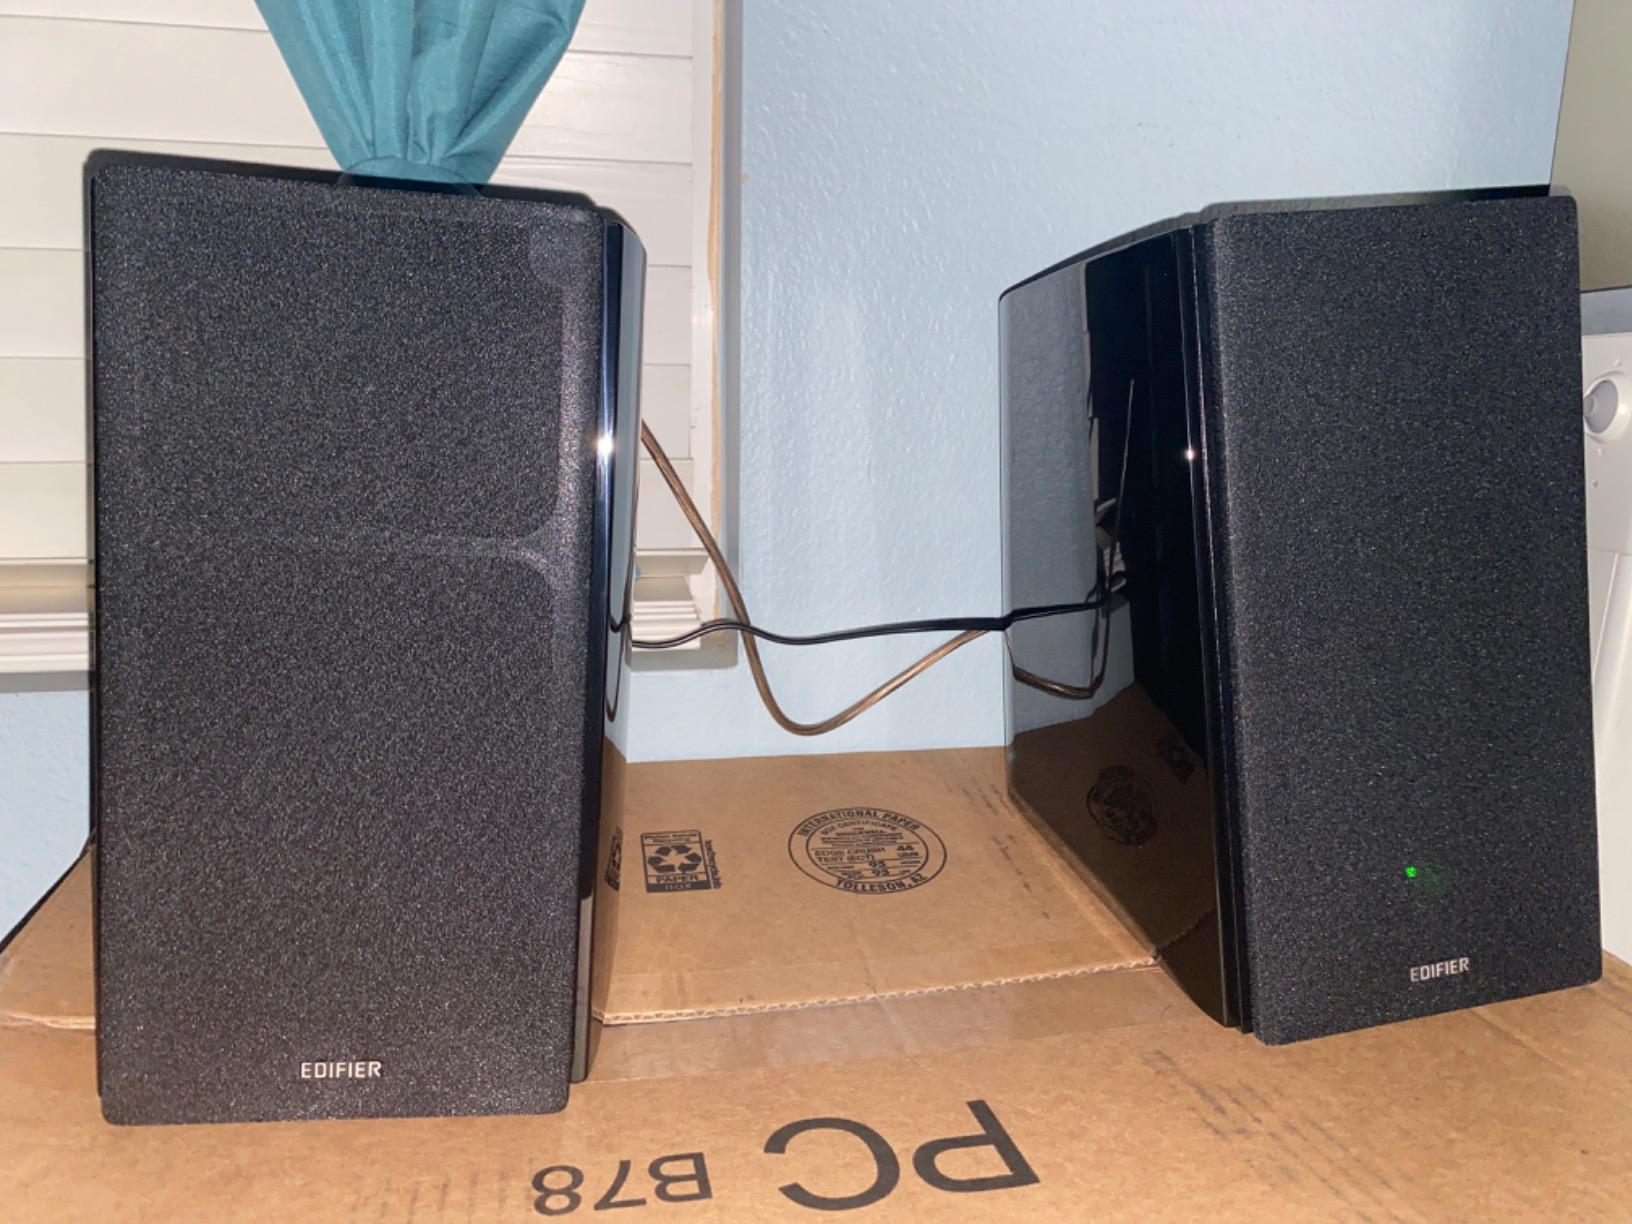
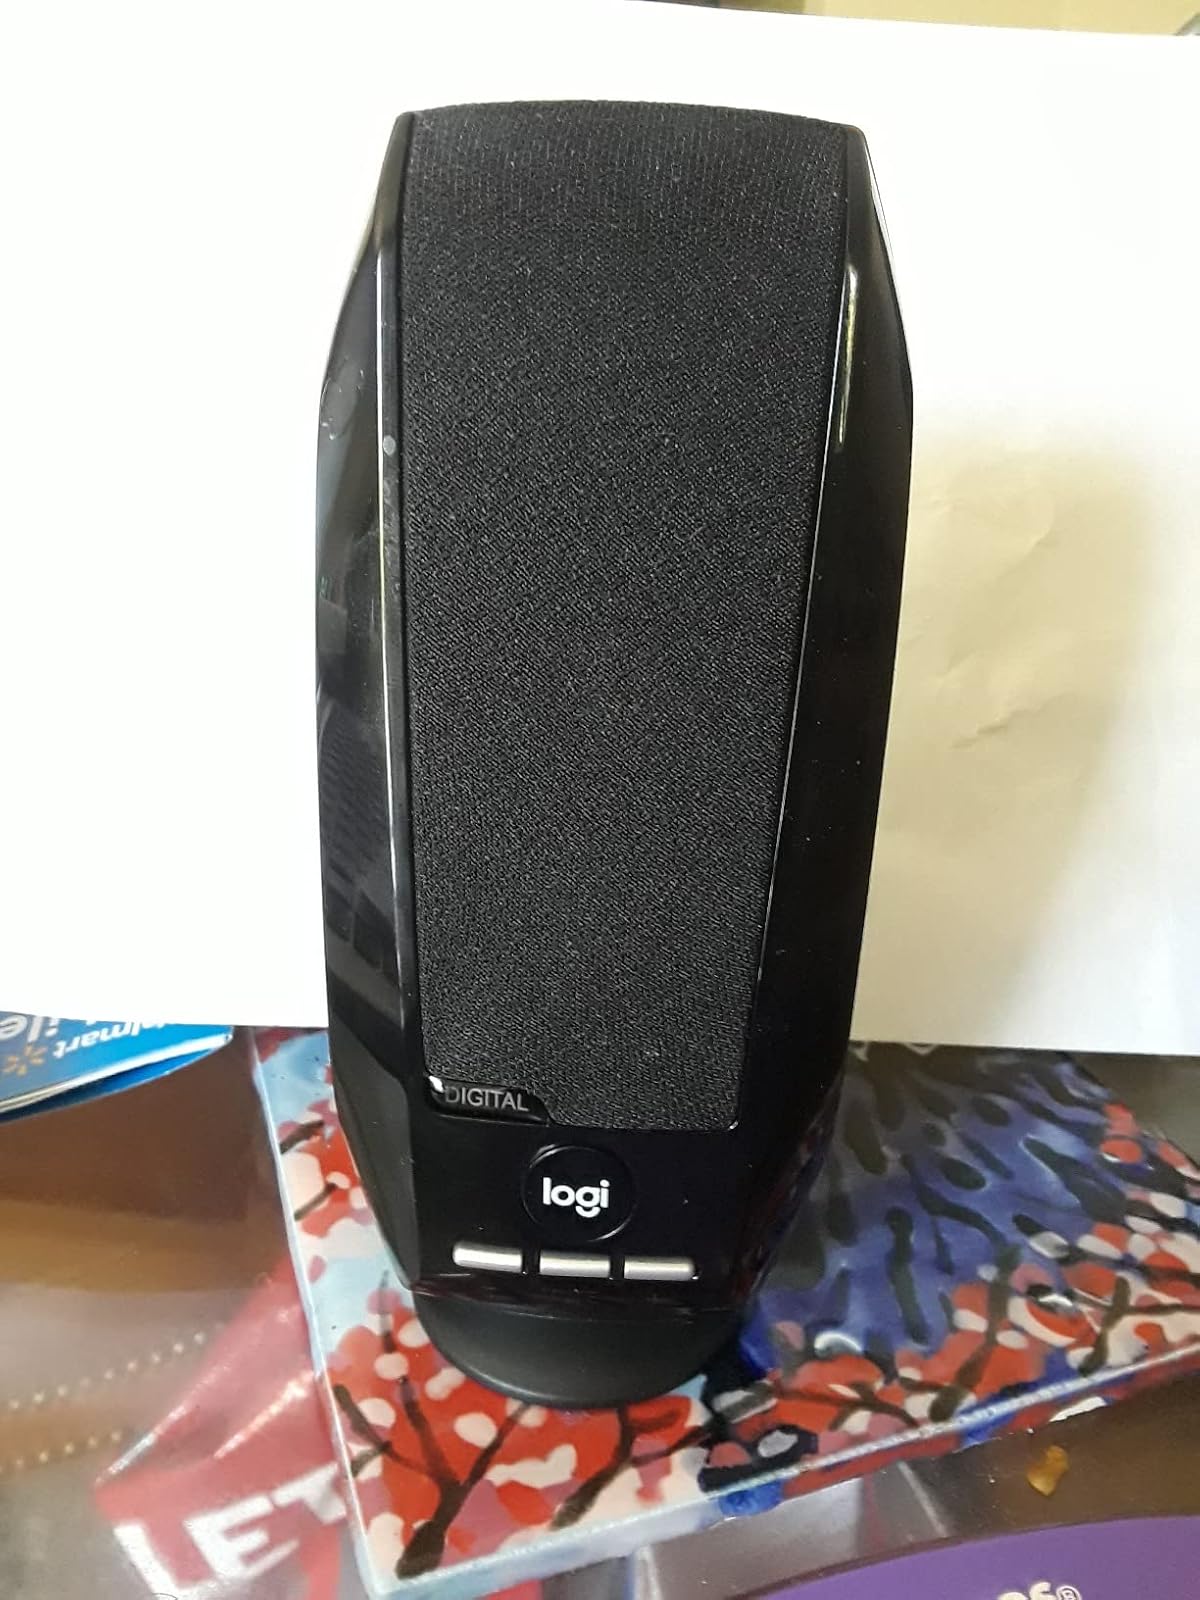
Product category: speaker
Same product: no